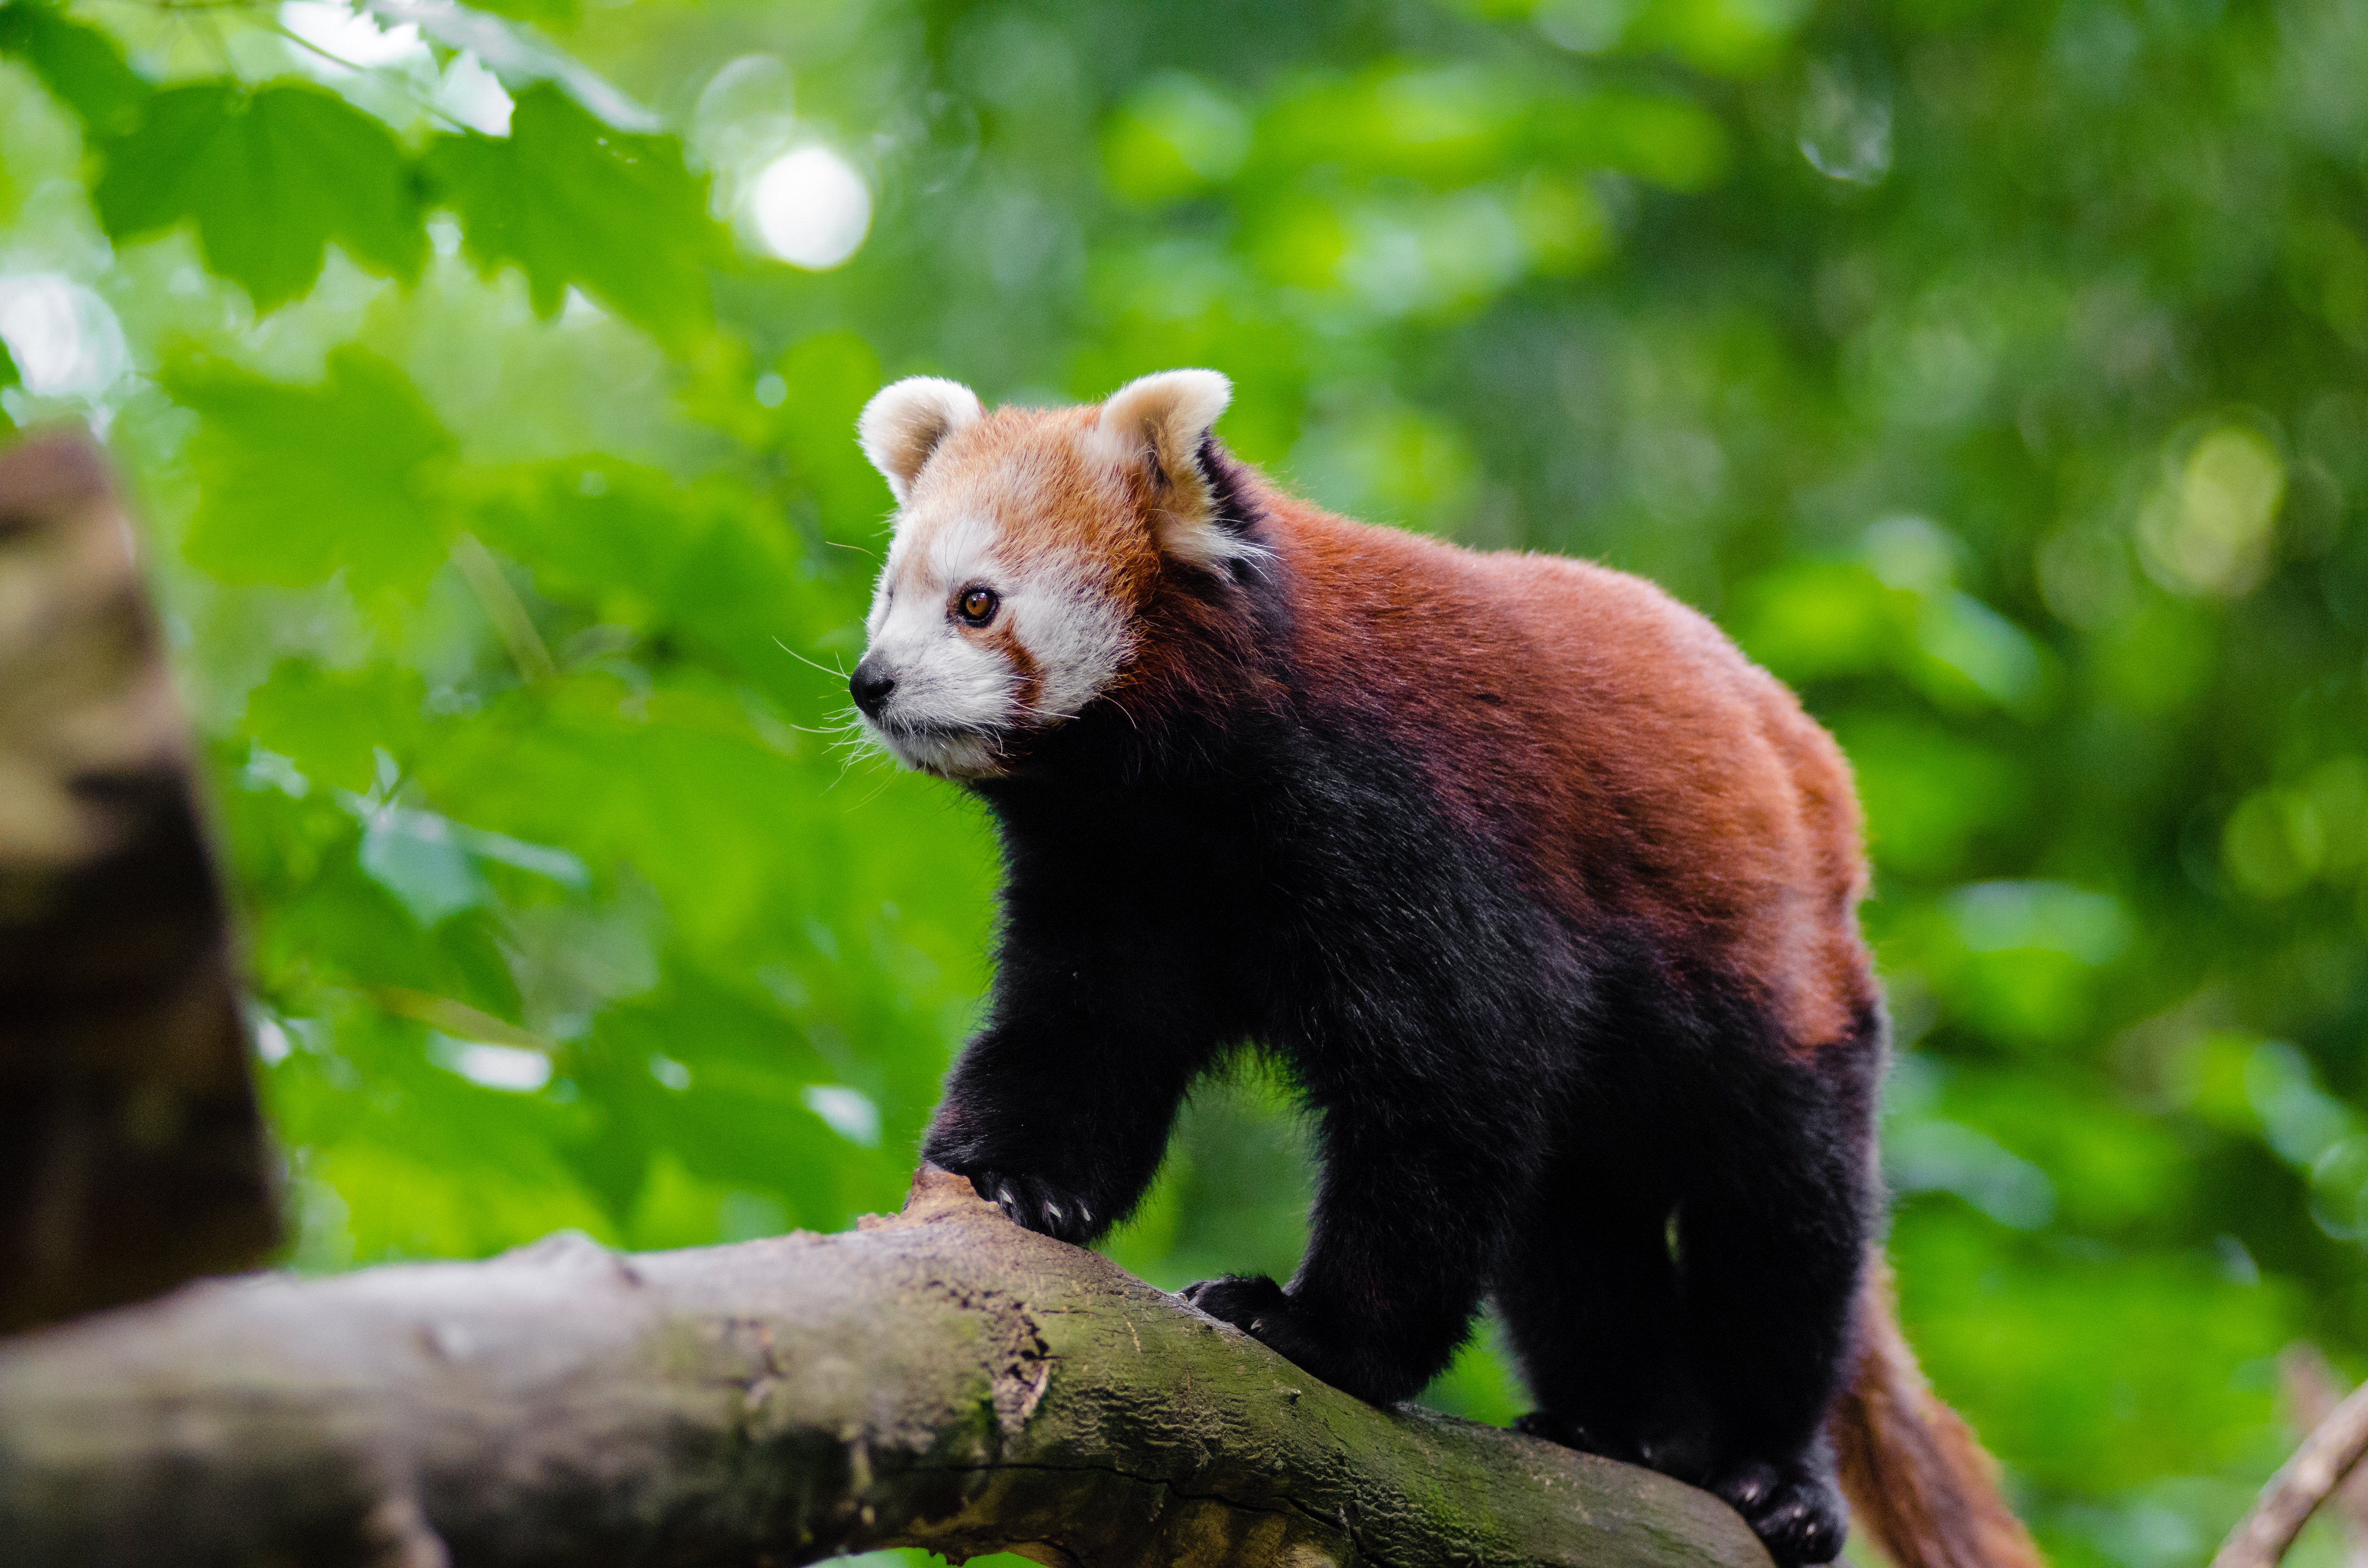
bokeh, animal, bear, wildlife, zoo, red, mammal, fauna, red panda, panda, endangered, vertebrate, germany, giant panda